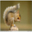
Label: squirrel